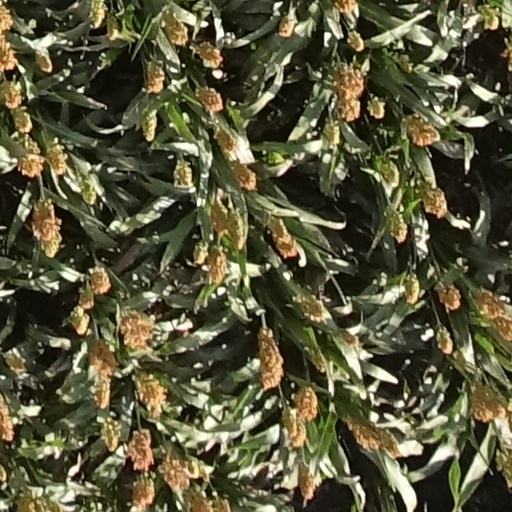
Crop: sorghum